KAWA (FM)

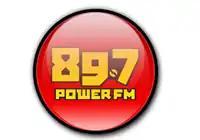
Previous "Power FM" ident used until 2015.

In May 2015, WAY-FM announced plans to acquire the station. The said acquisition was completed effective on September 16, 2016, at a purchase price of $2 million. The call sign was changed to KAWA on September 24, 2015, and a slight format change from Christian Rock to CCM was made. The previous "Power FM" format is still available to stream live through its internet presence and their app.